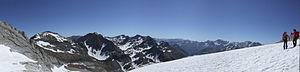
Le glacier d'Ossoue est un glacier des Pyrénées situé dans le massif du Vignemale, sur le versant nord de la frontière franco-espagnole dans le département des Hautes-Pyrénées en région Occitanie.